Anticipation (advertisement)

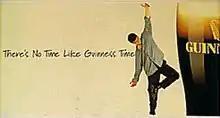
The poster advertisement for the "Anticipation" campaign

Anticipation is an Irish advertisement launched by Guinness plc in 1994 to promote Guinness-brand draught stout. The advert, which appeared in print, posters, and cinema and television spots, was conceived by Irish advertising agency Arks, and starred relatively unknown Irish actor Joe McKinney as the 'Dancing Man' and Gordon Winter as the barman. It was the final part of the "Guinness Time" advertising campaign, which had been running in Ireland since the late 1980s.